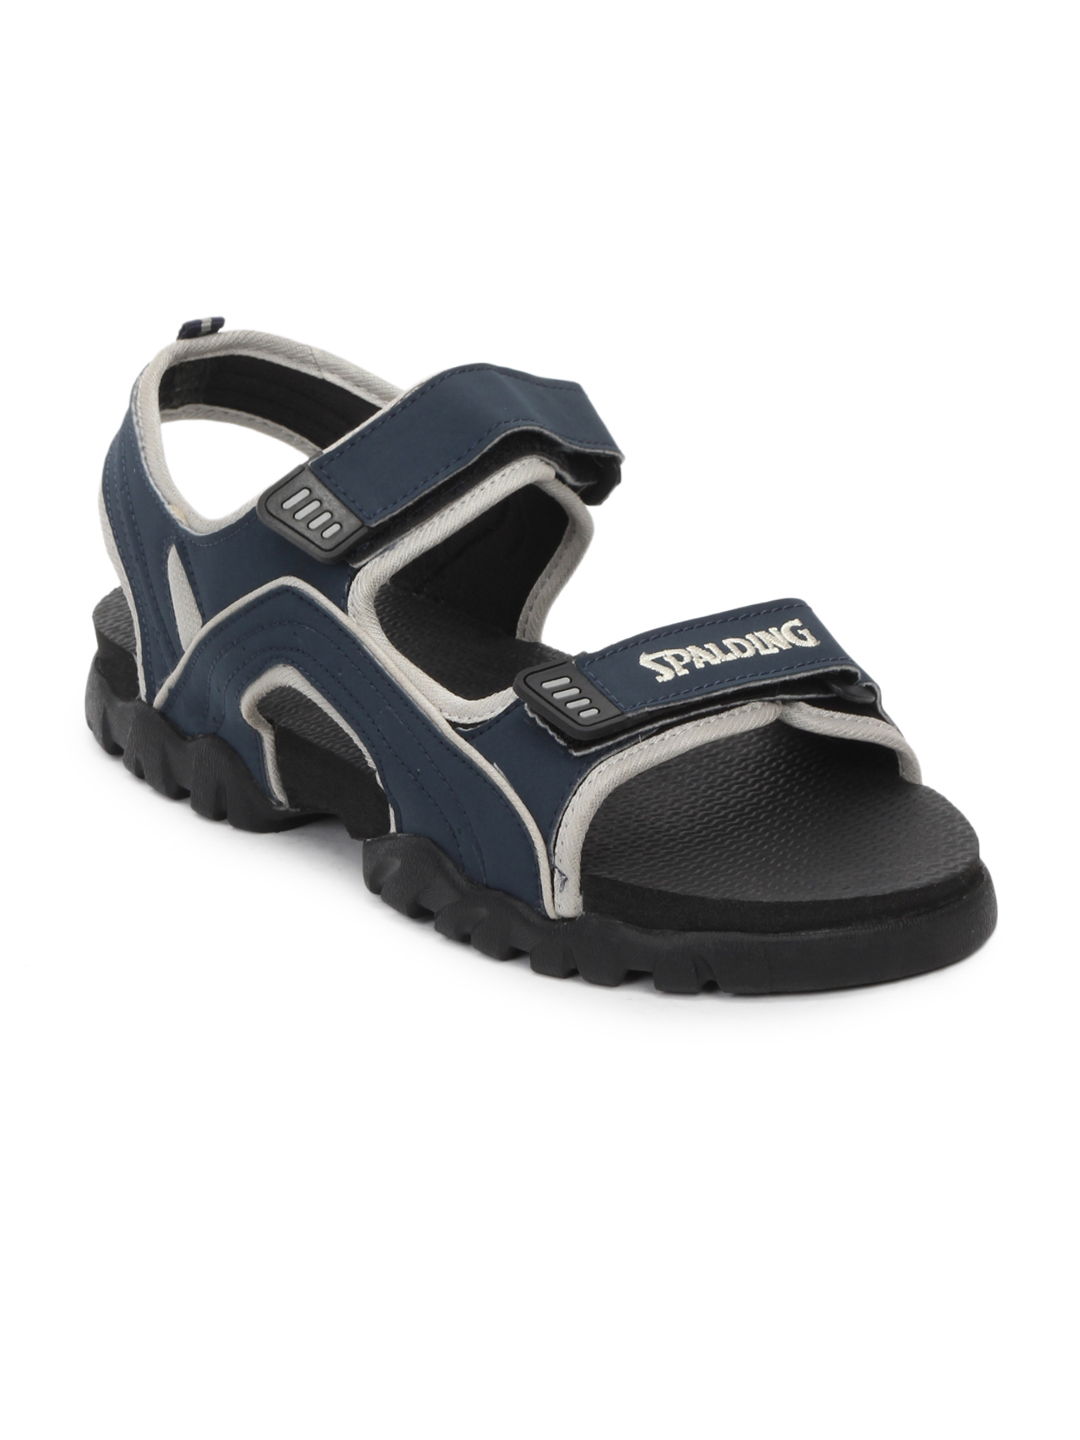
Spalding Men Navy Blue Sandals
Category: Footwear / Sandal / Sports Sandals
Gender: Men
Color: Navy Blue
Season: Summer 2012
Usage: Casual